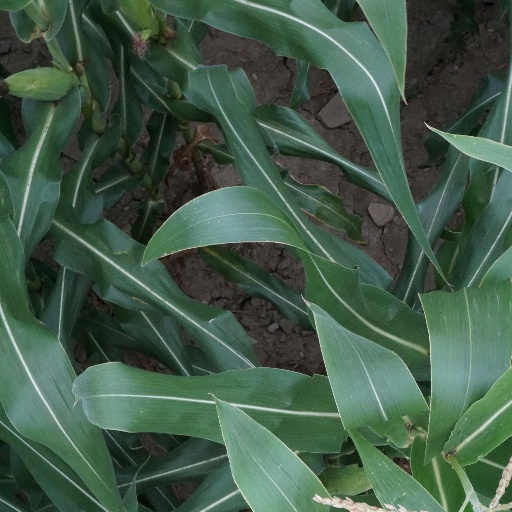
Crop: maize; corn